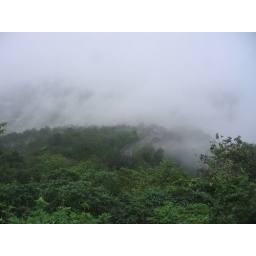
The clouds drift by and give a glimpse of the road they were hiding